Steve Knight (politician)

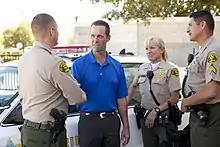
Steve Knight speaks with members of the Los Angeles County Sheriff's Department

Knight was elected to the California State Assembly in November 2008, succeeding Sharon Runner. From 2010 to 2012, he was the Assistant Minority Leader of the California State Assembly. He was elected to the California State Senate in 2012, in which he represented the 21st District until 2014. His father, the late William J. "Pete" Knight, served as Republican state senator in the Antelope Valley. Knight's brother David is gay, and he had a gay paternal uncle who died of AIDS.